Postage stamps and postal history of Northern Cyprus

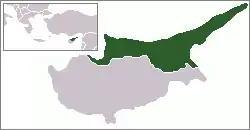
The location of the "Turkish Republic of Northern Cyprus"

This is a survey of the postage stamps and postal history of Northern Cyprus, otherwise known as the "Turkish Republic of Northern Cyprus".